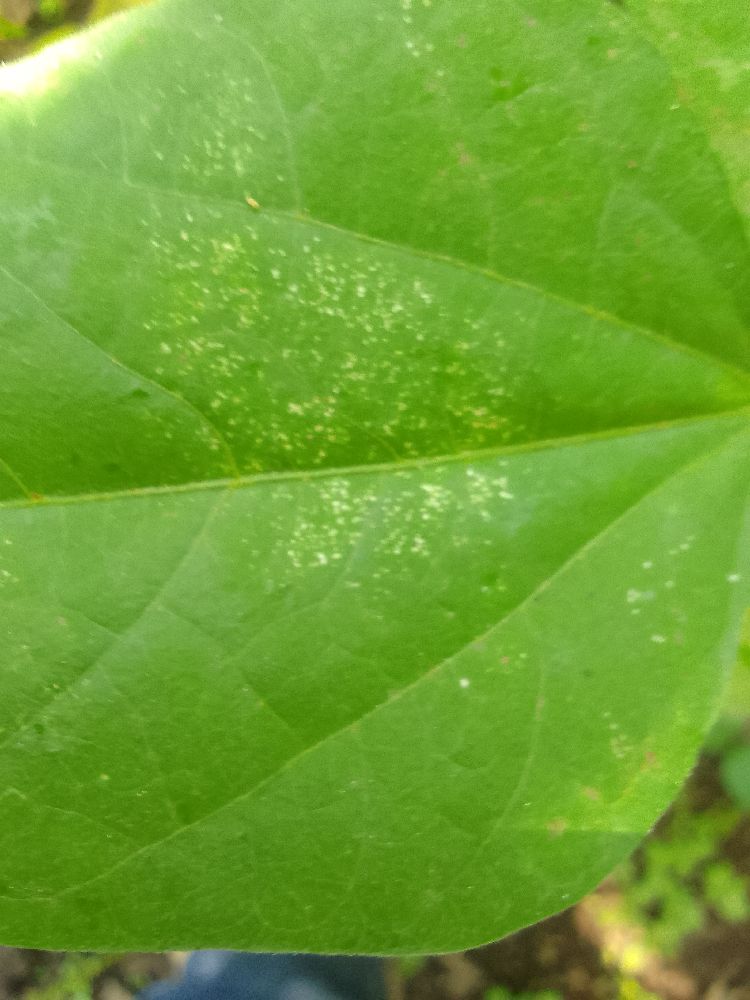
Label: healthy